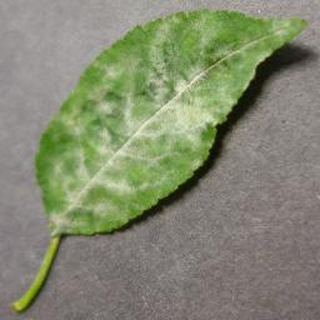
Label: cherry_powdery_mildew